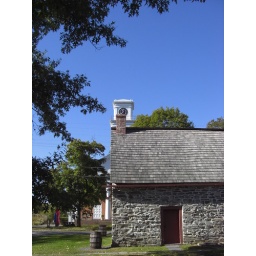
with the clock tower from the church in the back.